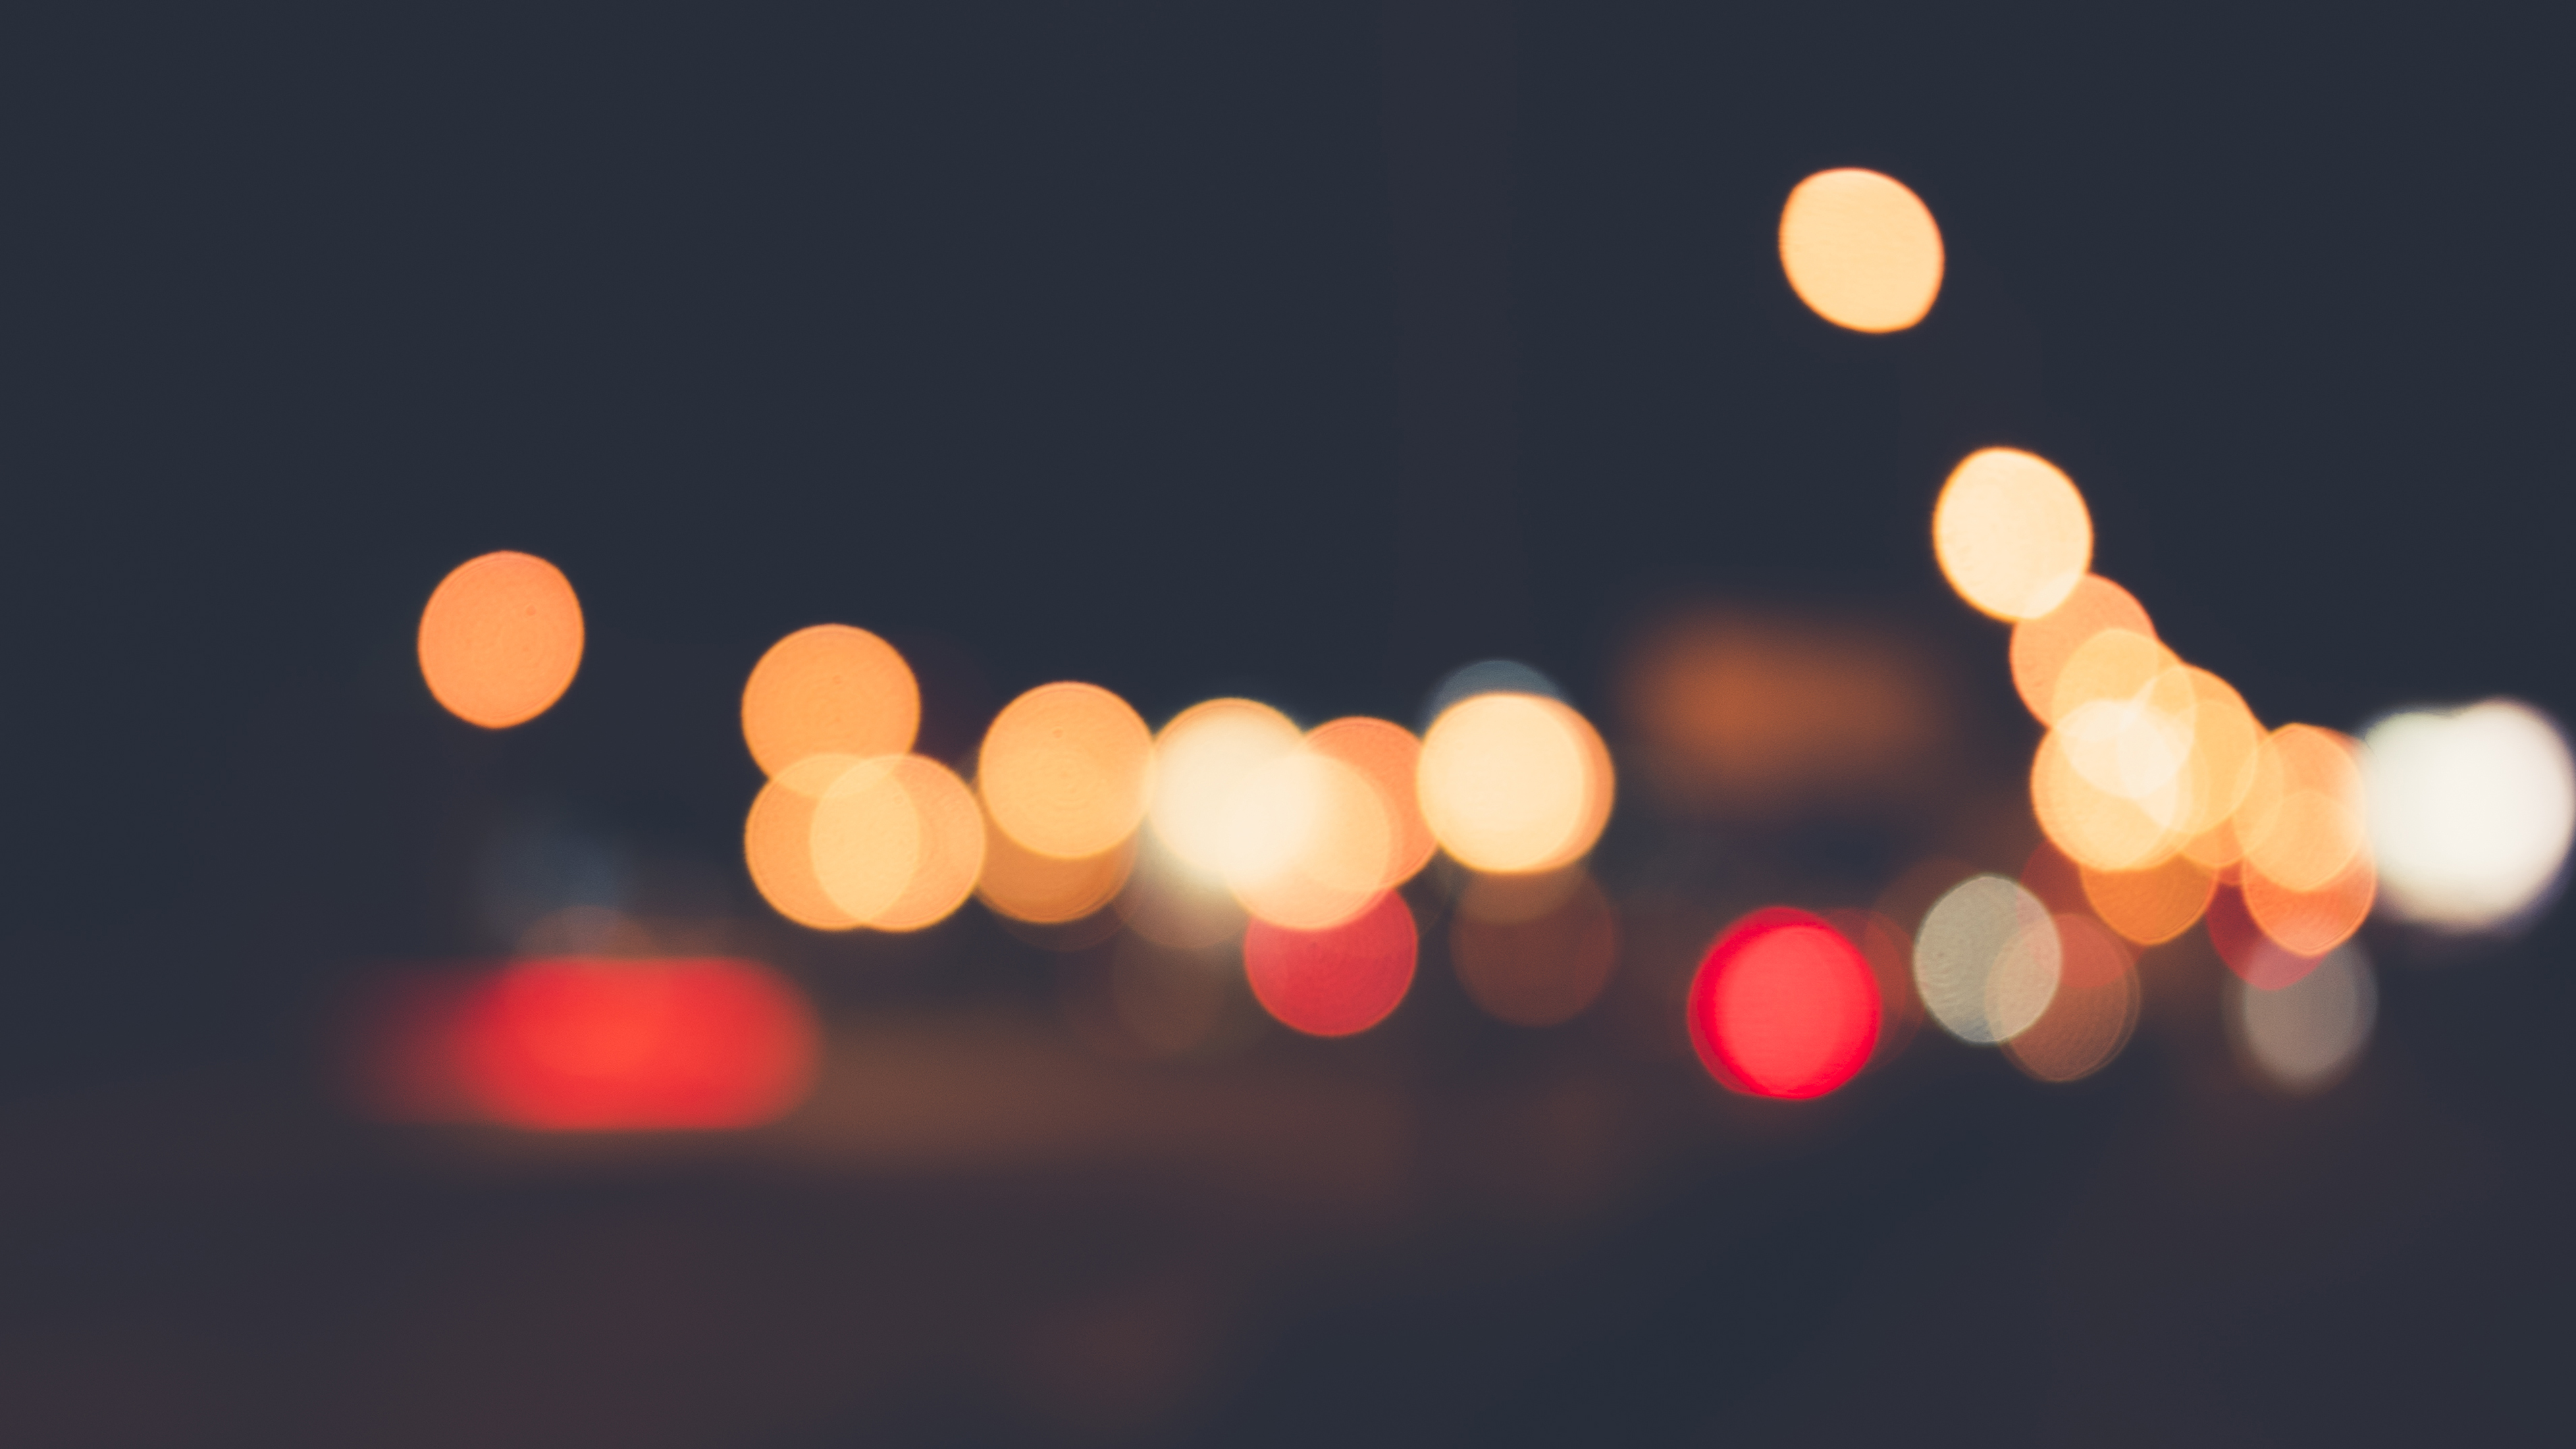
light, bokeh, blur, traffic, night, sunlight, red, color, darkness, lighting, circle, lights, shape, macro photography, computer wallpaper